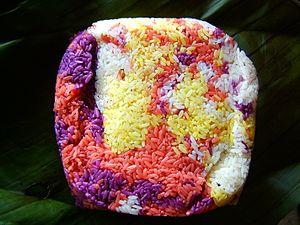
Le xôi est un plat vietnamien sucré, ou salé, préparé à partir de riz gluant et d'autres ingrédients. Bien qu'il soit souvent servi en tant que dessert, dans les nombreuses régions montagneuses du Viêt Nam, notamment pour les tribus indigènes des Montagnes Centrales et des montagnes Hoàng Liên Sơn dans le nord du Viêt Nam, la population consomme le xôi en tant que plat principal. Le xôi constitue aussi un petit déjeuner sur le pouce ordinaire, ainsi qu'un snack populaire à travers tout le pays.